Thomas Scott Sutherland

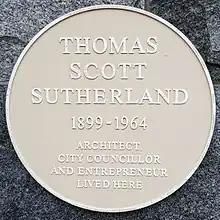
Commemorative Plaque to Scott Sutherland

Scott Sutherland was born on 13 January 1899 in Torry. His father, Robert William Sutherland, was a trawl fisherman, and his mother was Annie Hutchinson Scott. He had his leg amputated at the age of seven as a result of childhood osteomyelitis.